Madanpur Khadar Village

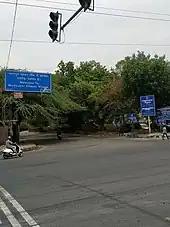
Entry Point of Madanpur Khadar Village from Delhi-Mathura Highway

Delhi Transport Corporation (DTC) buses which pass from Madanpur Khadar Village are: